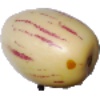
Label: Pepino 1